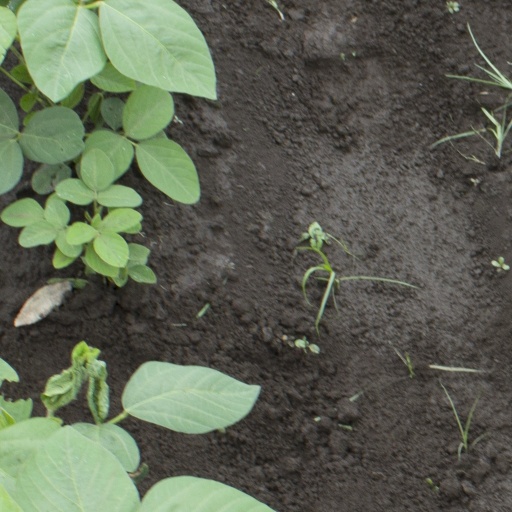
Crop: soybean